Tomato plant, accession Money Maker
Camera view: tilt-top (135 deg); turntable rotation: 0 degrees
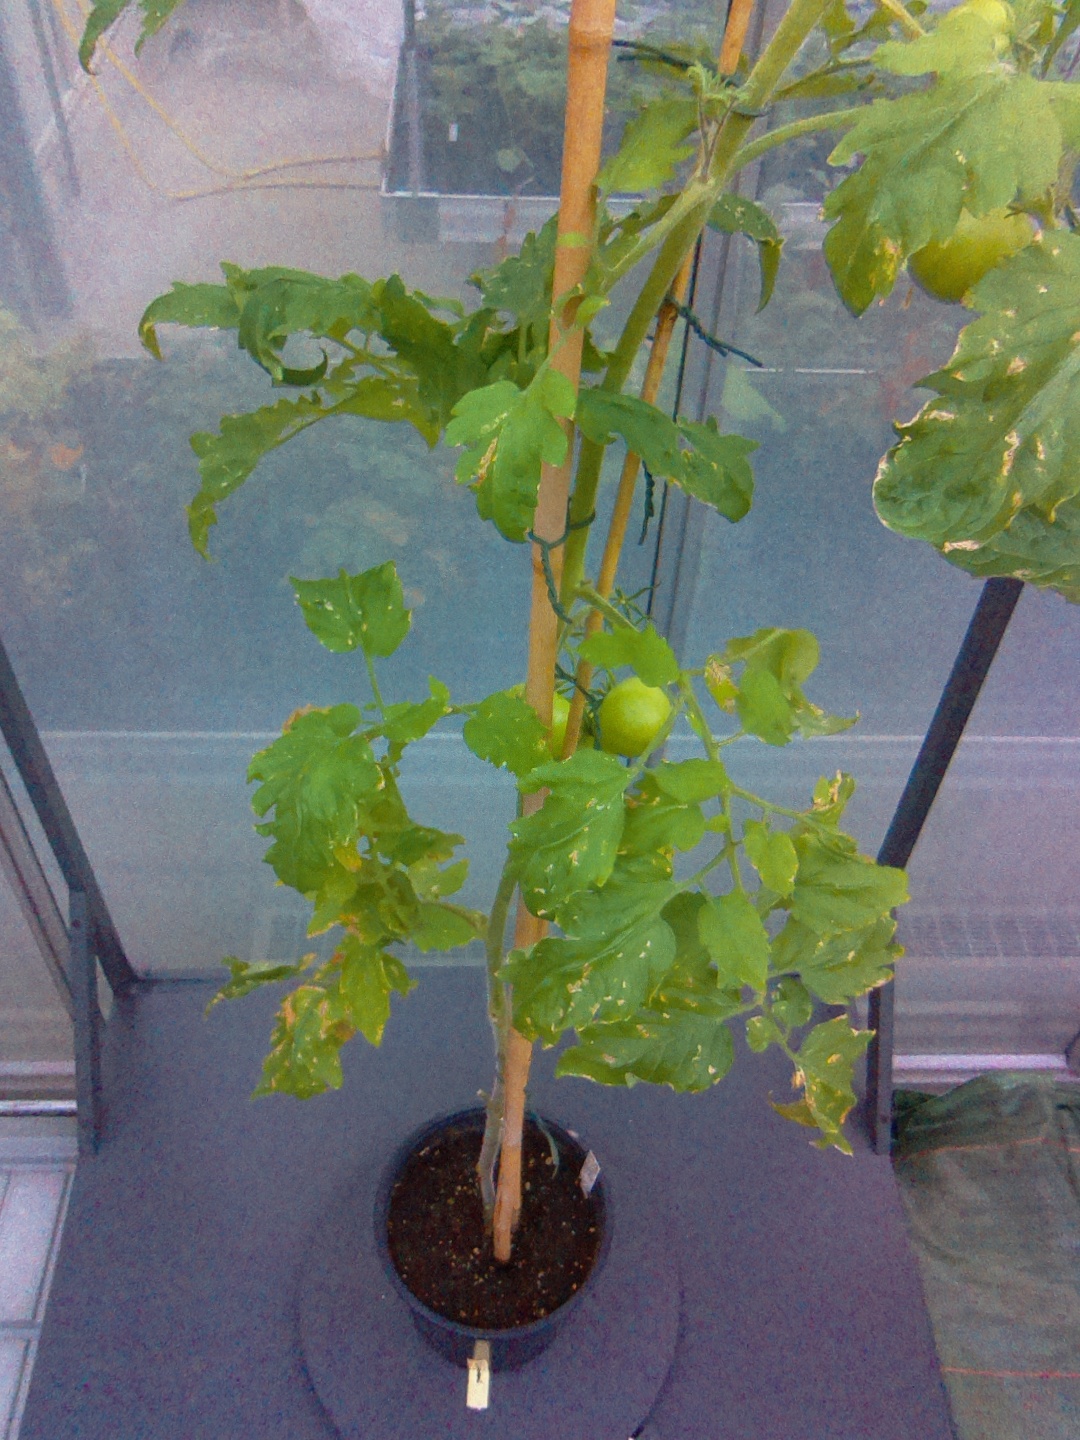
BBCH growth stage 79: 90% -100% of final fruit size